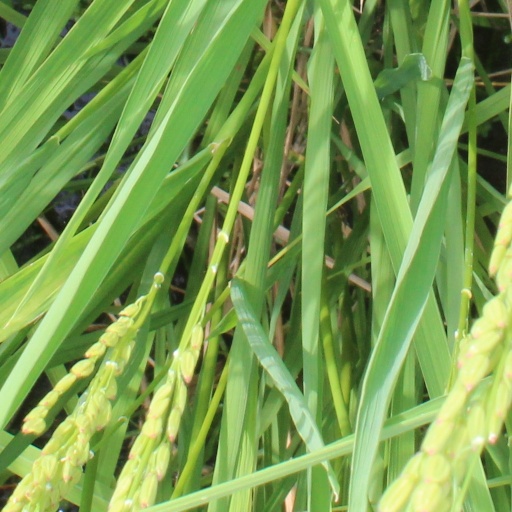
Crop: rice